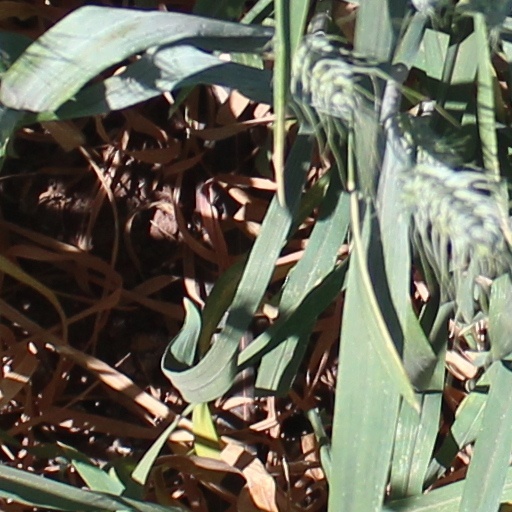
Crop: wheat